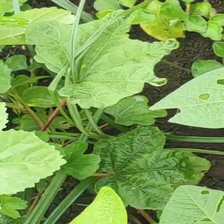
Weed species: Little_Mallow(Malva parviflora)